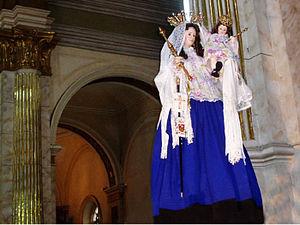
Vierge de la Merced habillé en Guaneña, personnage feminin historique du sud ouest de la Colombie.
Le Carnaval des Noirs et Blancs de San Juan de Pasto, la capitale du département de Nariño frontalier avec l'Équateur, est un des plus beaux et plus importants carnavals colombien avec celui de Barranquilla et de Riosucio. Il a lieu tous les ans, du 2 au 7 janvier, soit hors du cadre calendaire traditionnel des fêtes carnavalesques autour du Mardi gras.